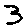
Label: 3